Give It to Me Baby

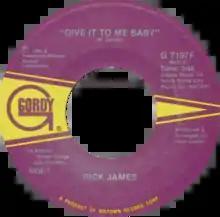
Side A label of the US single

"Give It to Me Baby" is a song written by American singer Rick James. Taken from his album "Street Songs", the song charted on the "Billboard" Hot 100, spending two weeks at No. 40 and spent five weeks at No. 1 on the R&B chart. Two other tracks from "Street Songs", "Super Freak" and "Ghetto Life", topped the American dance chart for three weeks in the summer of 1981. The song proved to be even more successful with R&B and dance club audiences. Part of the background vocals were sung by Temptations member Melvin Franklin.